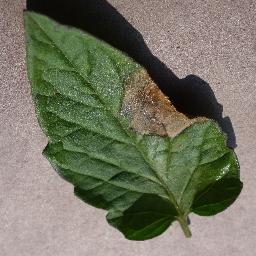
Label: Tomato___Late_blight